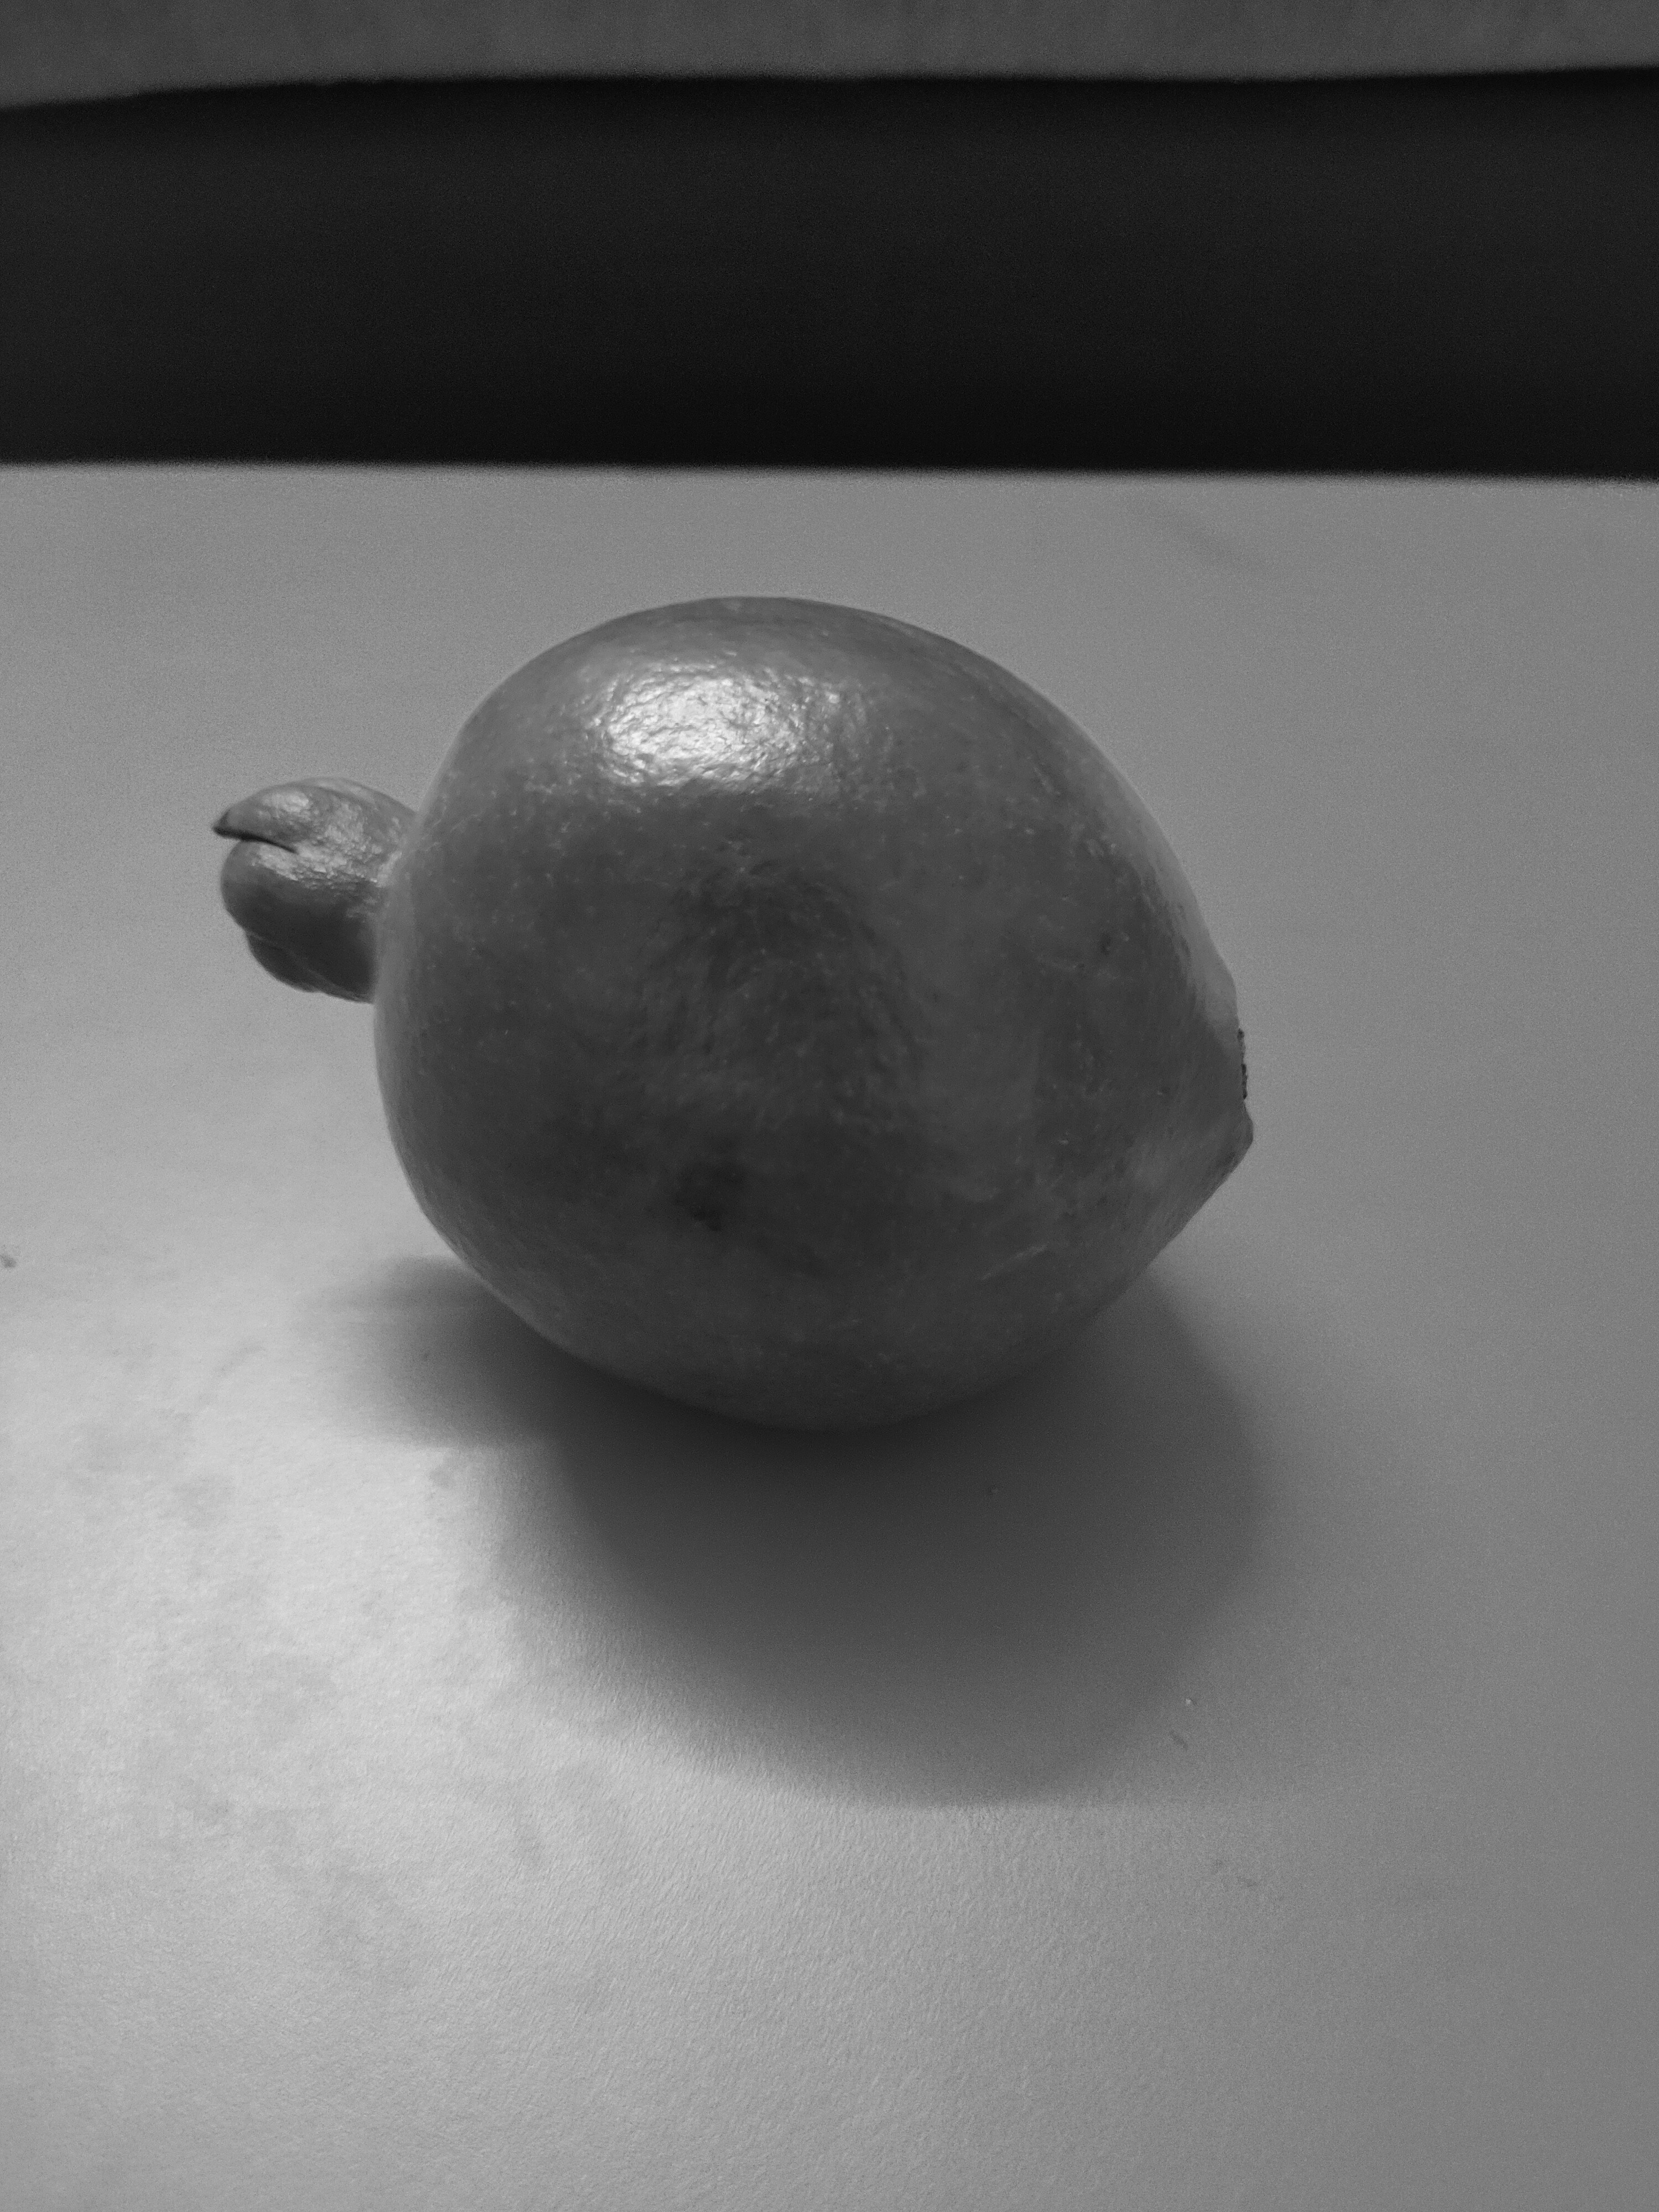
Fruit: Pomegranate
Quality: Good